Jorge Guzmán (baseball)

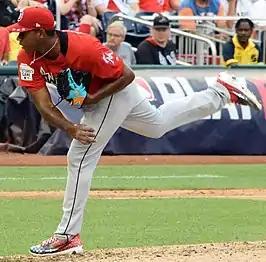
Guzmán at the 2018 All-Star Futures Game

Jorge Guzmán Florentino (born January 28, 1996) is a Dominican professional baseball pitcher who is a free agent. He has previously played in Major League Baseball (MLB) for the Miami Marlins.